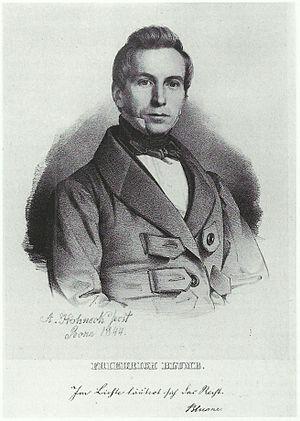
Friedrich Bluhme est un juriste et historien du droit. Il devient célèbre pour le raisonnement qui aboutit à une théorie des mesures.